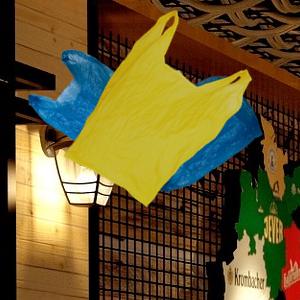
Label: plasticbags